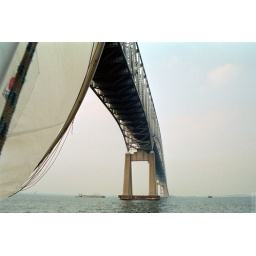
sail under bridge